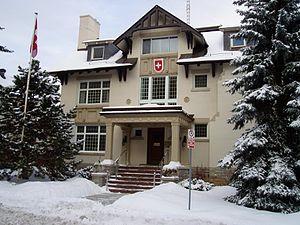
Ambassade de Suisse au Canada